List of ambassadors of Poland to the United Kingdom

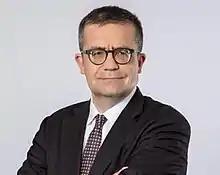
Arkady Rzegocki, Poland's Ambassador to the United Kingdom

The Republic of Poland ambassador to the United Kingdom (known formally as the Ambassador Extraordinary and Plenipotentiary of the Republic of Poland to the Court of St James's) is the official representative of the Government of the Republic of Poland to the Queen and Government of the United Kingdom of Great Britain and Northern Ireland.